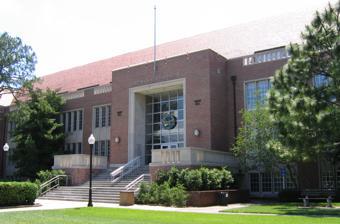
Building: Tigert Hall
Country: United States of America
Year built: 1950
United States historic place Tigert Hall U.S. Historic district Contributing property Tigert Hall Show map of Florida Show map of the United States Location Gainesville, Florida Coordinates 29°38′58″N 82°20′24″W / 29.64944°N 82.34000°W / 29.64944; -82.34000 Built 1949–1950 Architect Jefferson Hamilton Architectural style Modified Collegiate Gothic Tigert Hall , built in the late 1940s and early 1950s, is a historic administrative building located on the eastern edge of the University of Florida campus in Gainesville, Florida .  It was designed by architect Jefferson Hamilton in a modified Collegiate Gothic style to function as the university's main administration building.  In 1960, it was renamed for John J. Tigert , the university's third president, who served from 1928 to 1947. Tigert Hall faces S.W. Thirteenth Street ( U.S. 441 ), one of the major public roads adjoining the university's campus. Tigert Hall became a contributing property in the University of Florida Campus Historic District in 2008; the historic district had been previously added to the National Register of Historic Places on April 20, 1989. See also History of the University of Florida List of University of Florida buildings List of University of Florida presidents University of Florida Campus Historic District References